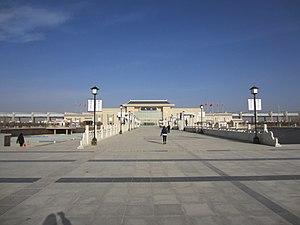
Dunhuang, parfois orthographié Touen-Houang ou Toun-houang, est une ville-district de la province du Gansu en Chine. Elle est placée sous la juridiction de la ville-préfecture de Jiuquan. Son territoire, essentiellement désertique, s'étend sur 26 960 km². Cette ville est surtout connue pour abriter des grottes bouddhistes notamment celles de Mogao et de Qianfo Dong. Cette ville était sur la route de la soie.